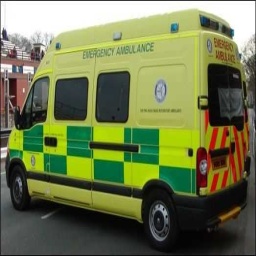
Label: ambulance